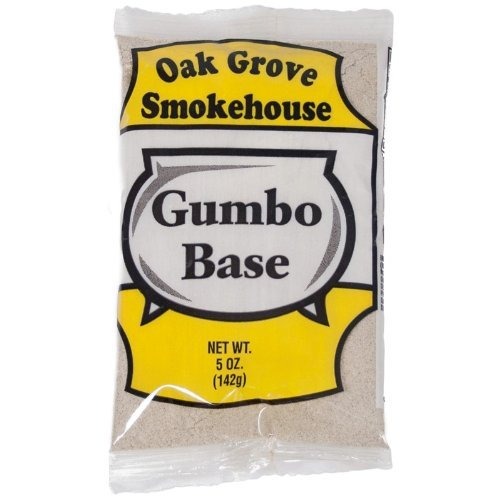
Item Name: Oak Grove Smokehouse Gumbo Base (5 Pack of 5 Ounce Bags)
Bullet Point: Secret ingredient to making one of the most beloved Cajun Dishes!
Product Description: Gumbo is traditionally served in large flat soup bowls over mounds of hot rice or with rice on the side. A much smaller bowl of gumbo served as a first course will give the most simple meal a gourmet touch. Each native South Louisiana family has its favorite gumbo recipe, the secrets of which are sought by gourmets the world over. With Oak Grove Smokehouse Gumbo Base, it is easy to create a perfect gumbo to suit every taste.
Value: 25.0
Unit: Ounce

Price: 28.99